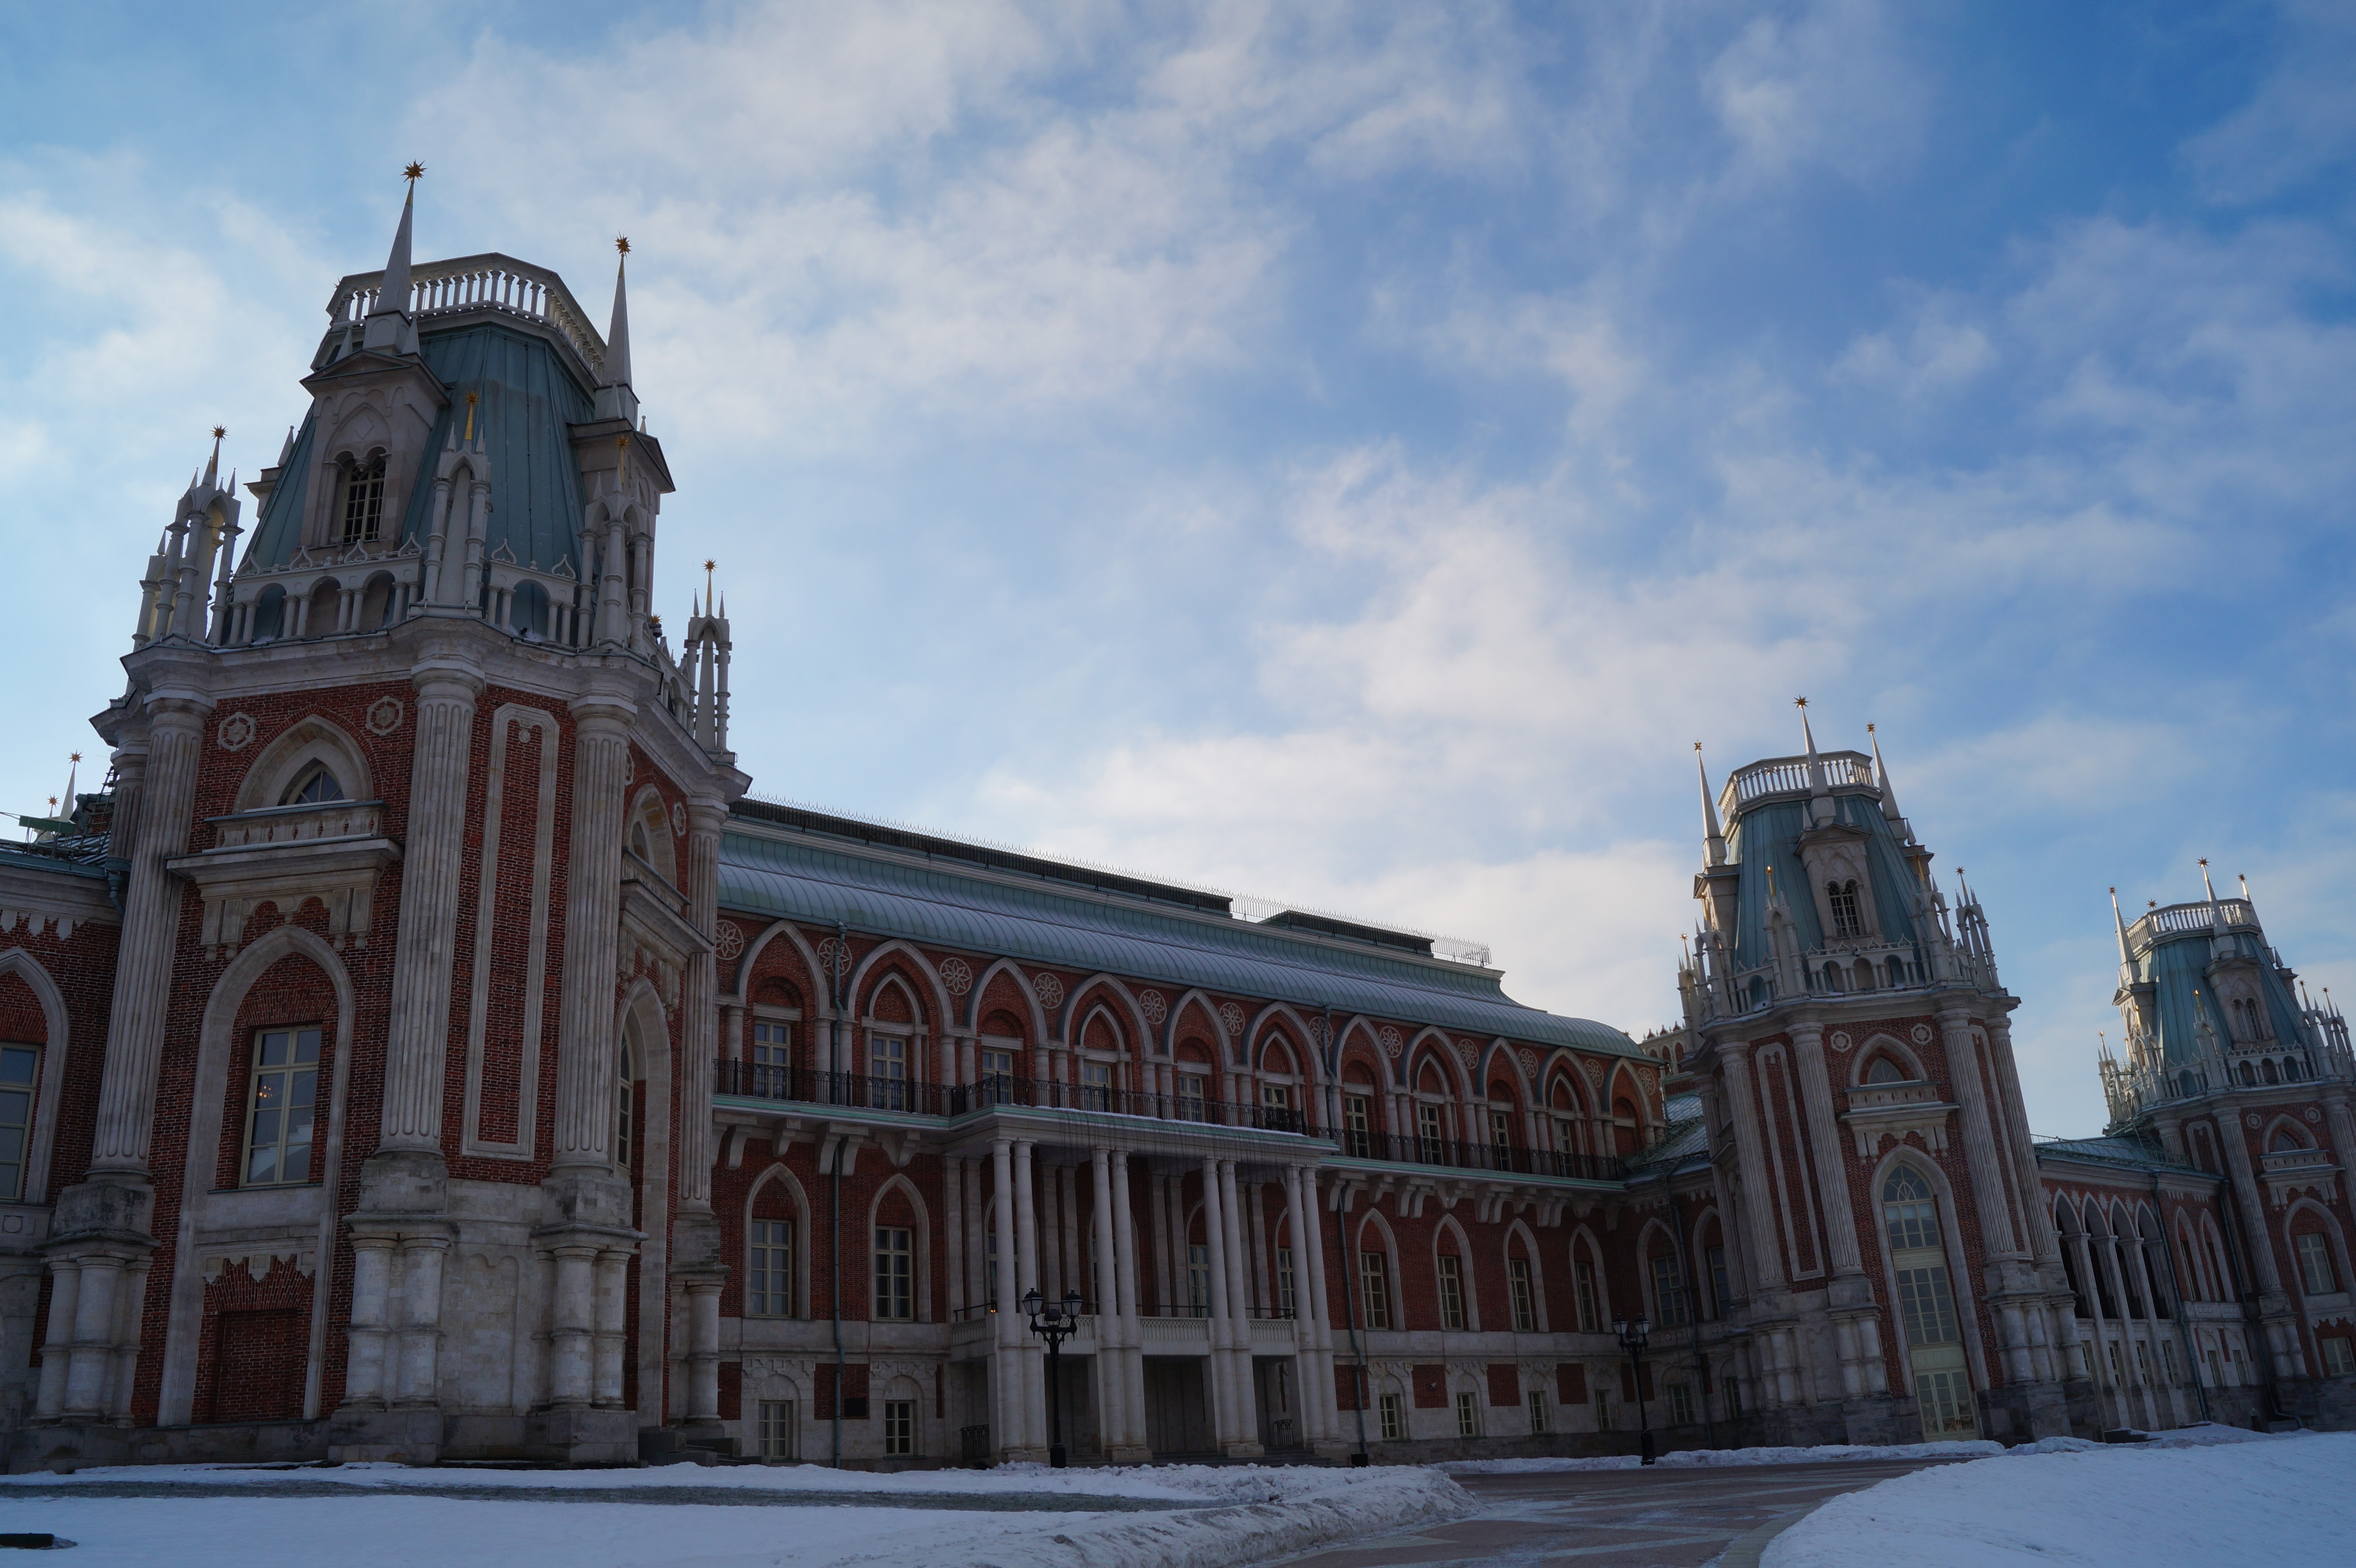
snow, winter, architecture, town, building, cityscape, downtown, landmark, facade, church, cathedral, place of worship, spire, moscow, russia, old jjino